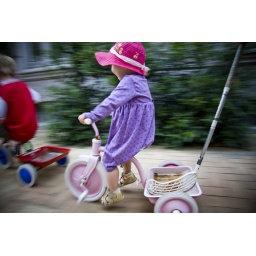
Lulu having a ball on her tricycle, pushed along by a floor hockey stick, chasing her big brother.